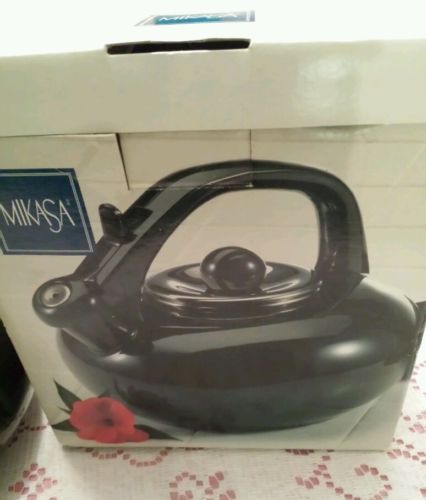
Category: kettle